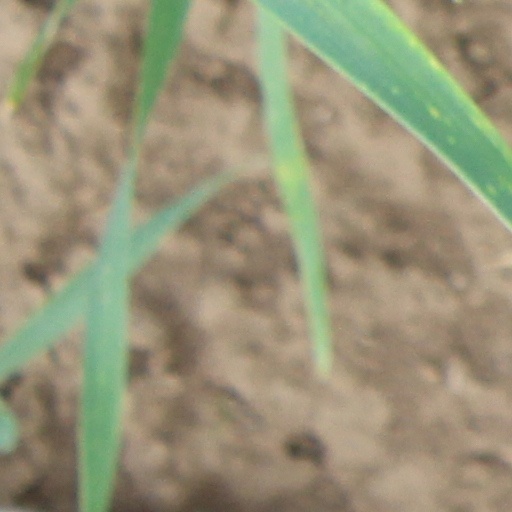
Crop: wheat